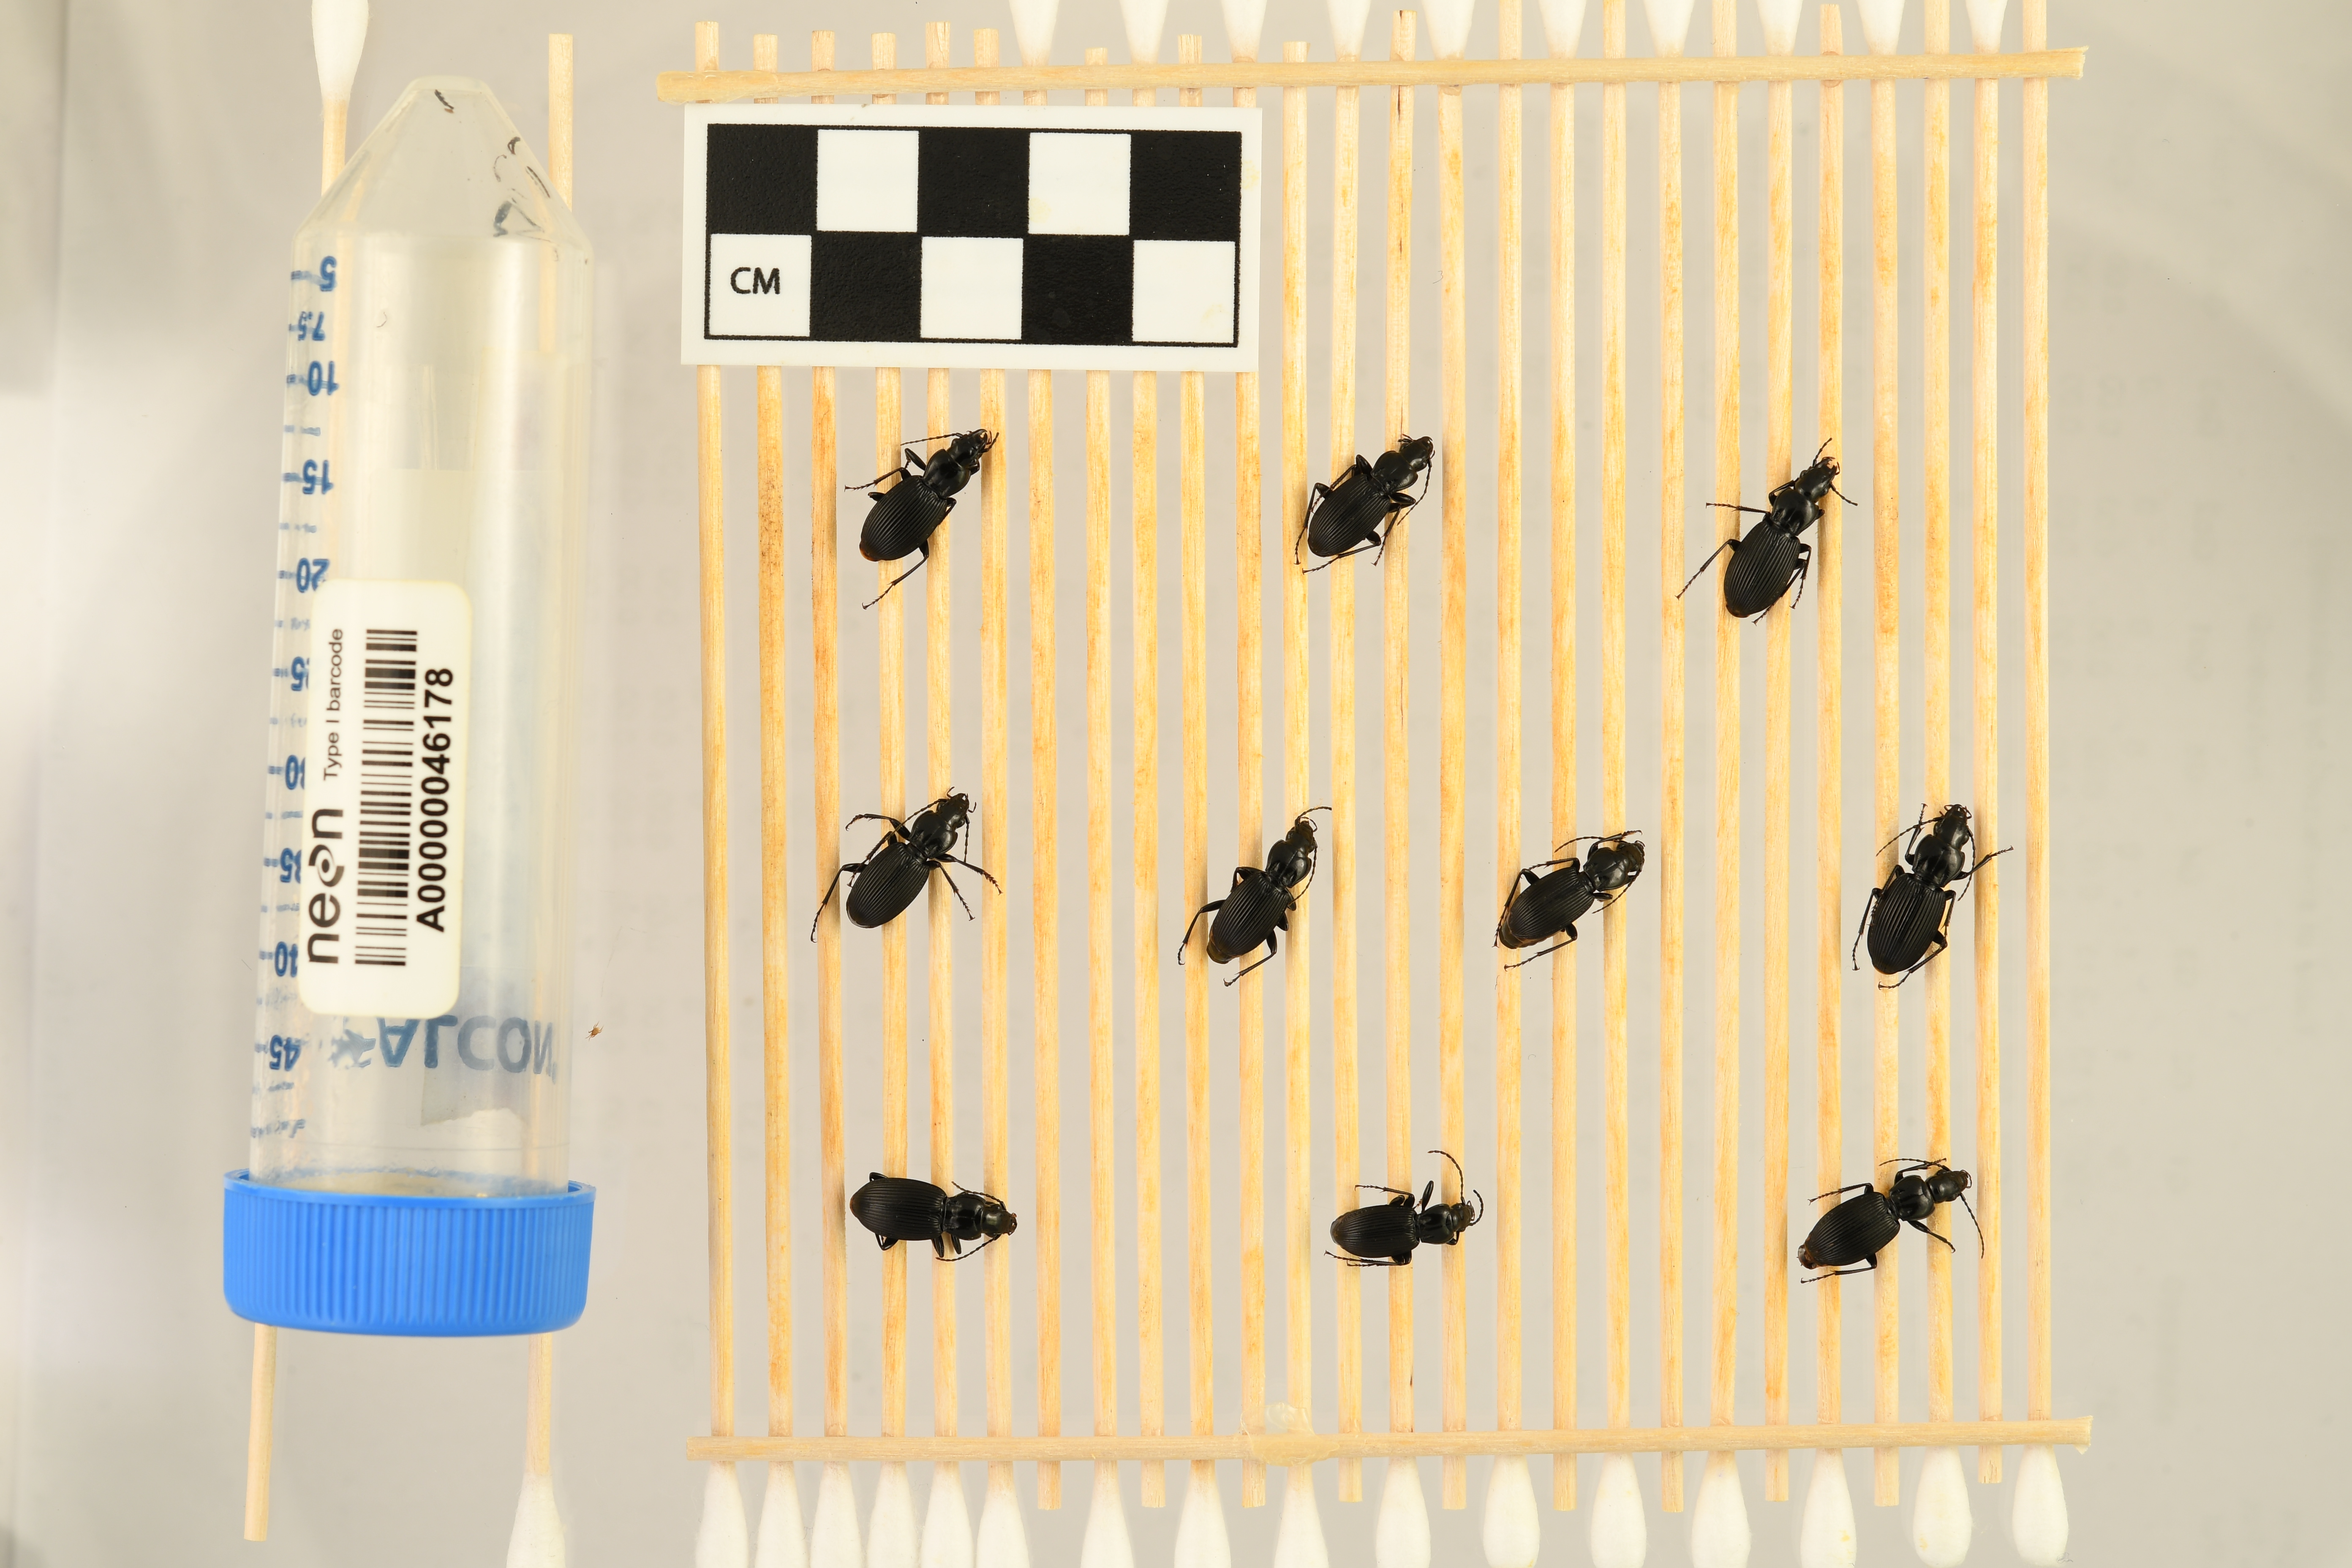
Pterostichus lachrymosus — Mountain Lake Biological Station NEON, plot MLBS_008. Beetle 1, ElytraLength: 0.7856 cm (lying flat: Yes)

Pterostichus lachrymosus — Mountain Lake Biological Station NEON, plot MLBS_008. Beetle 1, ElytraWidth: 0.4152 cm (lying flat: Yes)

Pterostichus lachrymosus — Mountain Lake Biological Station NEON, plot MLBS_008. Beetle 2, ElytraLength: 0.7927 cm (lying flat: Yes)

Pterostichus lachrymosus — Mountain Lake Biological Station NEON, plot MLBS_008. Beetle 2, ElytraWidth: 0.3867 cm (lying flat: Yes)

Pterostichus lachrymosus — Mountain Lake Biological Station NEON, plot MLBS_008. Beetle 3, ElytraLength: 0.828 cm (lying flat: Yes)

Pterostichus lachrymosus — Mountain Lake Biological Station NEON, plot MLBS_008. Beetle 3, ElytraWidth: 0.423 cm (lying flat: Yes)

Pterostichus lachrymosus — Mountain Lake Biological Station NEON, plot MLBS_008. Beetle 4, ElytraLength: 0.7657 cm (lying flat: Yes)

Pterostichus lachrymosus — Mountain Lake Biological Station NEON, plot MLBS_008. Beetle 4, ElytraWidth: 0.4437 cm (lying flat: Yes)

Pterostichus lachrymosus — Mountain Lake Biological Station NEON, plot MLBS_008. Beetle 5, ElytraLength: 0.7272 cm (lying flat: Yes)

Pterostichus lachrymosus — Mountain Lake Biological Station NEON, plot MLBS_008. Beetle 5, ElytraWidth: 0.4022 cm (lying flat: Yes)

Pterostichus lachrymosus — Mountain Lake Biological Station NEON, plot MLBS_008. Beetle 6, ElytraLength: 0.7647 cm (lying flat: Yes)

Pterostichus lachrymosus — Mountain Lake Biological Station NEON, plot MLBS_008. Beetle 6, ElytraWidth: 0.3726 cm (lying flat: Yes)

Pterostichus lachrymosus — Mountain Lake Biological Station NEON, plot MLBS_008. Beetle 7, ElytraLength: 0.8501 cm (lying flat: Yes)

Pterostichus lachrymosus — Mountain Lake Biological Station NEON, plot MLBS_008. Beetle 7, ElytraWidth: 0.4607 cm (lying flat: Yes)

Pterostichus lachrymosus — Mountain Lake Biological Station NEON, plot MLBS_008. Beetle 8, ElytraLength: 0.803 cm (lying flat: Yes)

Pterostichus lachrymosus — Mountain Lake Biological Station NEON, plot MLBS_008. Beetle 8, ElytraWidth: 0.4555 cm (lying flat: Yes)

Pterostichus lachrymosus — Mountain Lake Biological Station NEON, plot MLBS_008. Beetle 9, ElytraLength: 0.7278 cm (lying flat: Yes)

Pterostichus lachrymosus — Mountain Lake Biological Station NEON, plot MLBS_008. Beetle 9, ElytraWidth: 0.3737 cm (lying flat: Yes)

Pterostichus lachrymosus — Mountain Lake Biological Station NEON, plot MLBS_008. Beetle 10, ElytraLength: 0.7917 cm (lying flat: Yes)

Pterostichus lachrymosus — Mountain Lake Biological Station NEON, plot MLBS_008. Beetle 10, ElytraWidth: 0.4385 cm (lying flat: Yes)

Pterostichus lachrymosus — Mountain Lake Biological Station NEON, plot MLBS_008. Beetle 1, ElytraLength: 0.8534 cm (lying flat: Yes)

Pterostichus lachrymosus — Mountain Lake Biological Station NEON, plot MLBS_008. Beetle 1, ElytraWidth: 0.4919 cm (lying flat: Yes)

Pterostichus lachrymosus — Mountain Lake Biological Station NEON, plot MLBS_008. Beetle 2, ElytraLength: 0.83 cm (lying flat: Yes)

Pterostichus lachrymosus — Mountain Lake Biological Station NEON, plot MLBS_008. Beetle 2, ElytraWidth: 0.4233 cm (lying flat: Yes)

Pterostichus lachrymosus — Mountain Lake Biological Station NEON, plot MLBS_008. Beetle 3, ElytraLength: 0.8911 cm (lying flat: Yes)

Pterostichus lachrymosus — Mountain Lake Biological Station NEON, plot MLBS_008. Beetle 3, ElytraWidth: 0.4679 cm (lying flat: Yes)

Pterostichus lachrymosus — Mountain Lake Biological Station NEON, plot MLBS_008. Beetle 4, ElytraLength: 0.8386 cm (lying flat: Yes)

Pterostichus lachrymosus — Mountain Lake Biological Station NEON, plot MLBS_008. Beetle 4, ElytraWidth: 0.454 cm (lying flat: Yes)

Pterostichus lachrymosus — Mountain Lake Biological Station NEON, plot MLBS_008. Beetle 5, ElytraLength: 0.8131 cm (lying flat: Yes)

Pterostichus lachrymosus — Mountain Lake Biological Station NEON, plot MLBS_008. Beetle 5, ElytraWidth: 0.4244 cm (lying flat: Yes)

Pterostichus lachrymosus — Mountain Lake Biological Station NEON, plot MLBS_008. Beetle 6, ElytraLength: 0.8352 cm (lying flat: Yes)

Pterostichus lachrymosus — Mountain Lake Biological Station NEON, plot MLBS_008. Beetle 6, ElytraWidth: 0.4221 cm (lying flat: Yes)

Pterostichus lachrymosus — Mountain Lake Biological Station NEON, plot MLBS_008. Beetle 7, ElytraLength: 0.9138 cm (lying flat: Yes)

Pterostichus lachrymosus — Mountain Lake Biological Station NEON, plot MLBS_008. Beetle 7, ElytraWidth: 0.4958 cm (lying flat: Yes)

Pterostichus lachrymosus — Mountain Lake Biological Station NEON, plot MLBS_008. Beetle 8, ElytraLength: 0.8655 cm (lying flat: Yes)

Pterostichus lachrymosus — Mountain Lake Biological Station NEON, plot MLBS_008. Beetle 8, ElytraWidth: 0.4921 cm (lying flat: Yes)

Pterostichus lachrymosus — Mountain Lake Biological Station NEON, plot MLBS_008. Beetle 9, ElytraLength: 0.7628 cm (lying flat: No)

Pterostichus lachrymosus — Mountain Lake Biological Station NEON, plot MLBS_008. Beetle 9, ElytraWidth: 0.4153 cm (lying flat: No)

Pterostichus lachrymosus — Mountain Lake Biological Station NEON, plot MLBS_008. Beetle 10, ElytraLength: 0.8426 cm (lying flat: Yes)

Pterostichus lachrymosus — Mountain Lake Biological Station NEON, plot MLBS_008. Beetle 10, ElytraWidth: 0.4476 cm (lying flat: Yes)

Pterostichus lachrymosus — Mountain Lake Biological Station NEON, plot MLBS_008. Beetle 1, ElytraLength: 0.8199 cm (lying flat: Yes)

Pterostichus lachrymosus — Mountain Lake Biological Station NEON, plot MLBS_008. Beetle 1, ElytraWidth: 0.4288 cm (lying flat: Yes)

Pterostichus lachrymosus — Mountain Lake Biological Station NEON, plot MLBS_008. Beetle 2, ElytraLength: 0.8202 cm (lying flat: Yes)

Pterostichus lachrymosus — Mountain Lake Biological Station NEON, plot MLBS_008. Beetle 2, ElytraWidth: 0.3993 cm (lying flat: Yes)

Pterostichus lachrymosus — Mountain Lake Biological Station NEON, plot MLBS_008. Beetle 3, ElytraLength: 0.8339 cm (lying flat: Yes)

Pterostichus lachrymosus — Mountain Lake Biological Station NEON, plot MLBS_008. Beetle 3, ElytraWidth: 0.4196 cm (lying flat: Yes)

Pterostichus lachrymosus — Mountain Lake Biological Station NEON, plot MLBS_008. Beetle 4, ElytraLength: 0.8052 cm (lying flat: Yes)

Pterostichus lachrymosus — Mountain Lake Biological Station NEON, plot MLBS_008. Beetle 4, ElytraWidth: 0.4062 cm (lying flat: Yes)

Pterostichus lachrymosus — Mountain Lake Biological Station NEON, plot MLBS_008. Beetle 5, ElytraLength: 0.7615 cm (lying flat: Yes)

Pterostichus lachrymosus — Mountain Lake Biological Station NEON, plot MLBS_008. Beetle 5, ElytraWidth: 0.3843 cm (lying flat: Yes)

Pterostichus lachrymosus — Mountain Lake Biological Station NEON, plot MLBS_008. Beetle 6, ElytraLength: 0.7907 cm (lying flat: Yes)

Pterostichus lachrymosus — Mountain Lake Biological Station NEON, plot MLBS_008. Beetle 6, ElytraWidth: 0.3924 cm (lying flat: Yes)

Pterostichus lachrymosus — Mountain Lake Biological Station NEON, plot MLBS_008. Beetle 7, ElytraLength: 0.8896 cm (lying flat: Yes)

Pterostichus lachrymosus — Mountain Lake Biological Station NEON, plot MLBS_008. Beetle 7, ElytraWidth: 0.4428 cm (lying flat: Yes)

Pterostichus lachrymosus — Mountain Lake Biological Station NEON, plot MLBS_008. Beetle 8, ElytraLength: 0.8564 cm (lying flat: Yes)

Pterostichus lachrymosus — Mountain Lake Biological Station NEON, plot MLBS_008. Beetle 8, ElytraWidth: 0.4408 cm (lying flat: Yes)

Pterostichus lachrymosus — Mountain Lake Biological Station NEON, plot MLBS_008. Beetle 9, ElytraLength: 0.7666 cm (lying flat: Yes)

Pterostichus lachrymosus — Mountain Lake Biological Station NEON, plot MLBS_008. Beetle 9, ElytraWidth: 0.3631 cm (lying flat: Yes)

Pterostichus lachrymosus — Mountain Lake Biological Station NEON, plot MLBS_008. Beetle 10, ElytraLength: 0.8194 cm (lying flat: Yes)

Pterostichus lachrymosus — Mountain Lake Biological Station NEON, plot MLBS_008. Beetle 10, ElytraWidth: 0.4092 cm (lying flat: Yes)